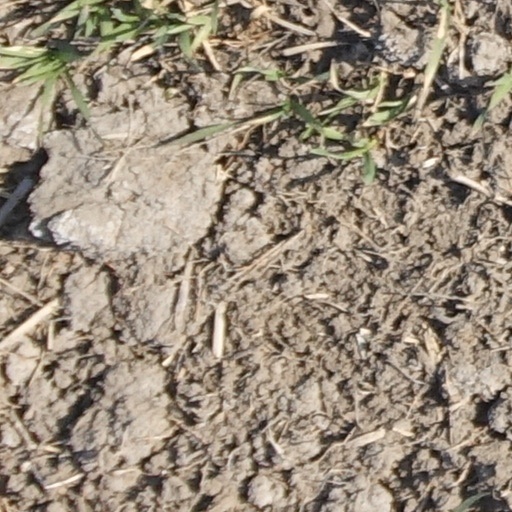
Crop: wheat